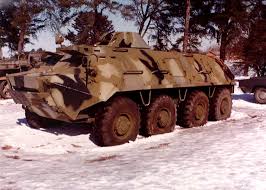
Label: BTR-60